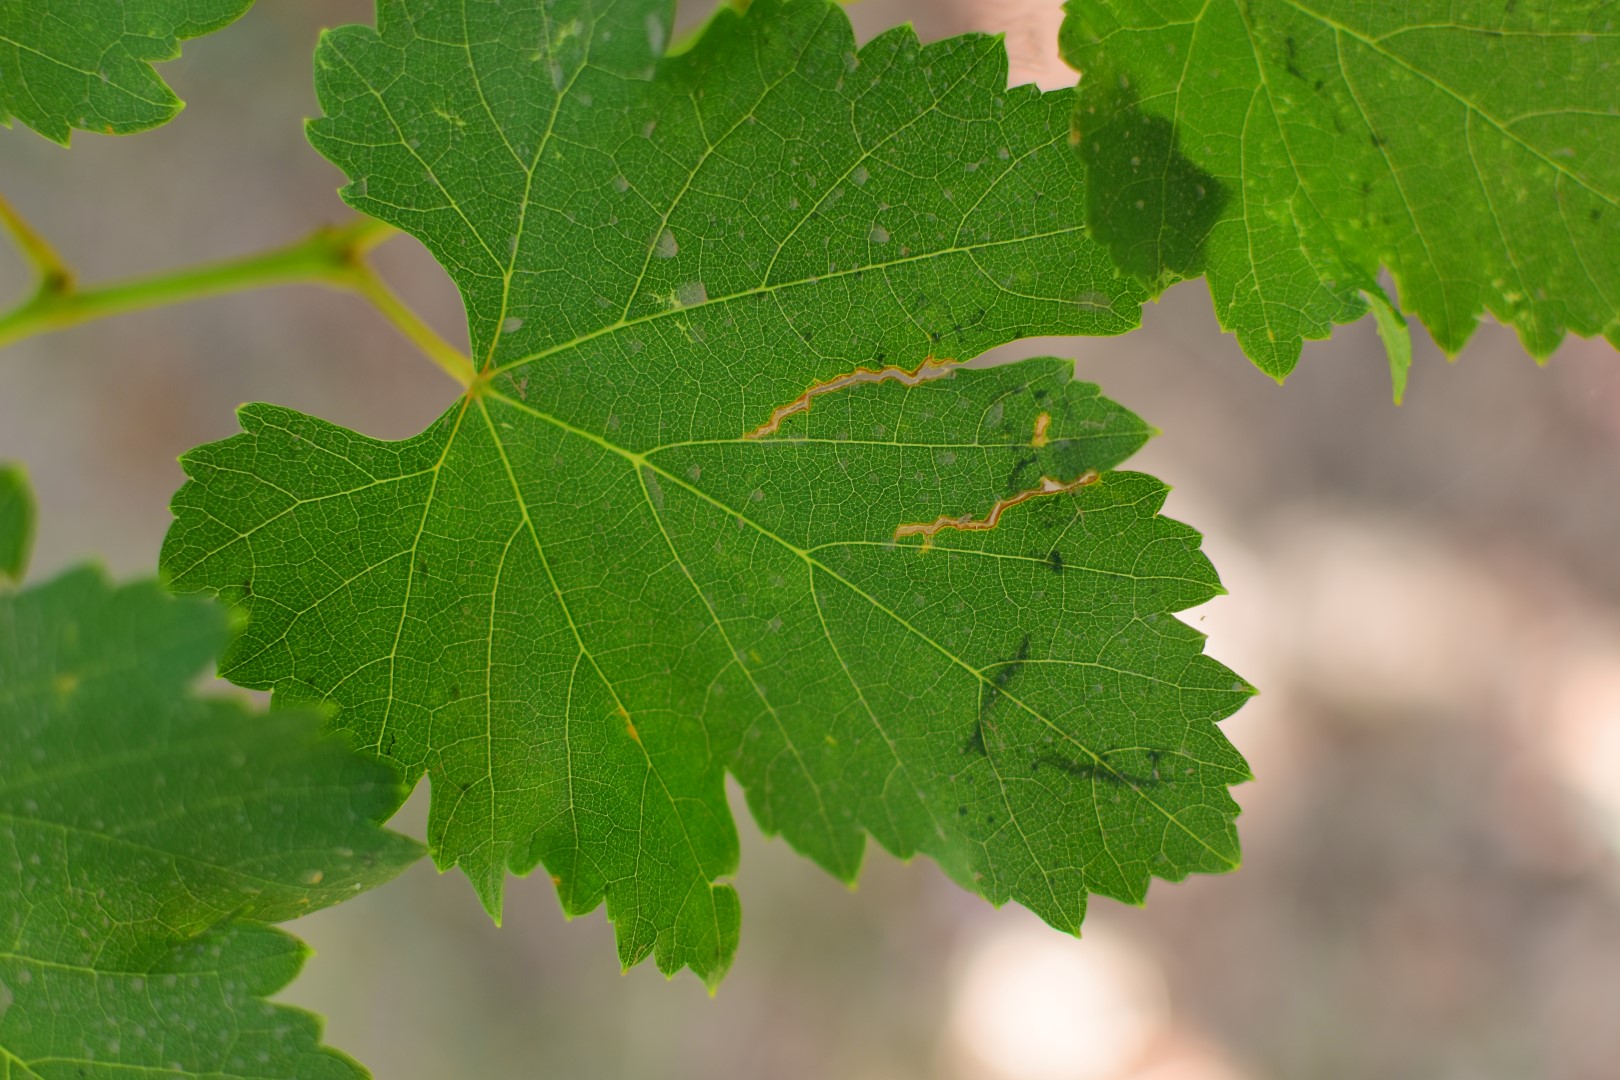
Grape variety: Frinsi